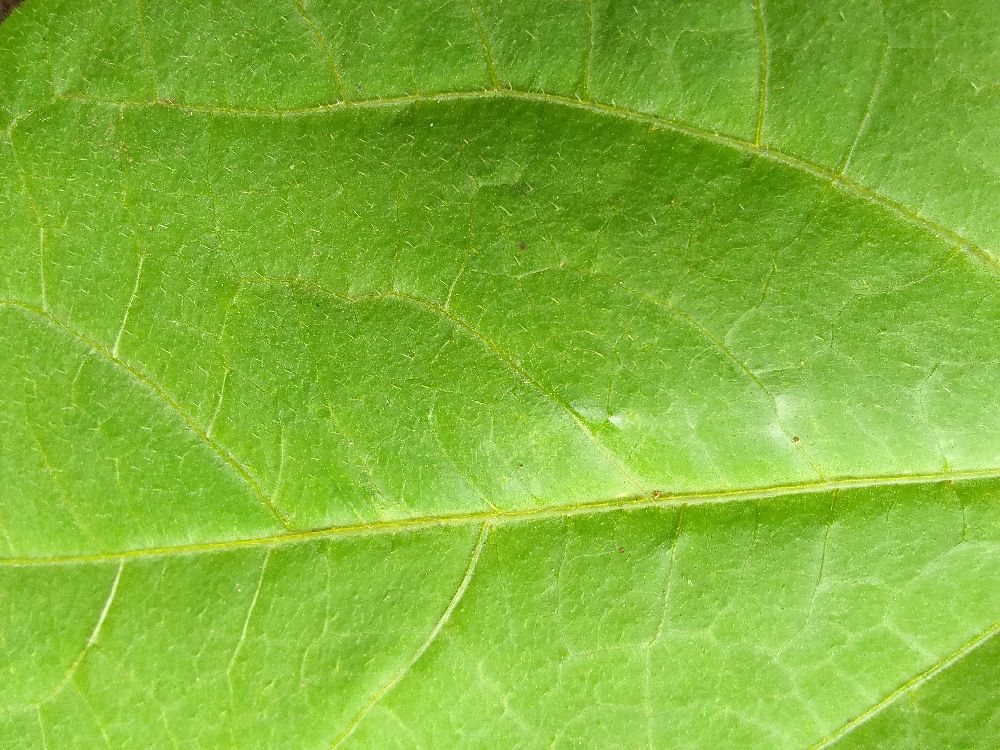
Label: healthy